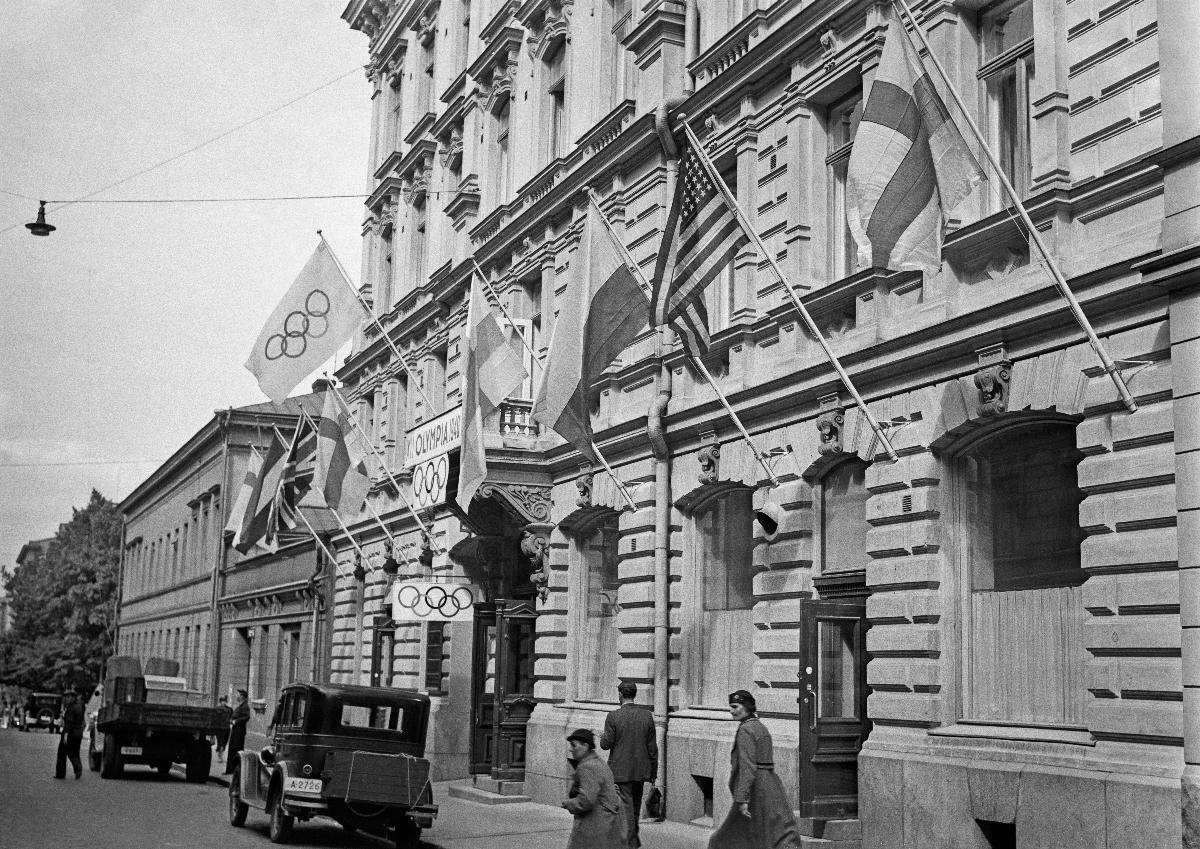
Olympiakansliat
Olympiakanslier; Olympic Offices
sisällön kuvaus: Olympiakisojen keskuskanslia, Fabianinkatu 23, Helsinki 15.6.1939. content description: Olympic Central Office at Fabianinkatu 23 in Helsinki 15.6.1939. innehållsbeskrivning: Olympiska centralkansliet, Fabiansgatan 23, Helsingfors 15.6.1939.
Kuvaaja: Sundström, Hugo, kuvaaja
Vuosi: 1939
Paikka: Suomi, Uusimaa, Helsinki
Aiheet: HBL; olympialaiset; toimistot; ulkokuva; olympiarenkaat; olympialiput; Olympics; offices; sports; olympic games; exterior; olympic circles; olympic flags; olympiska spelen; kontor; sport; olympiad; kanslier; byråer; exteriör; olympiska ringar; olympiska flaggor